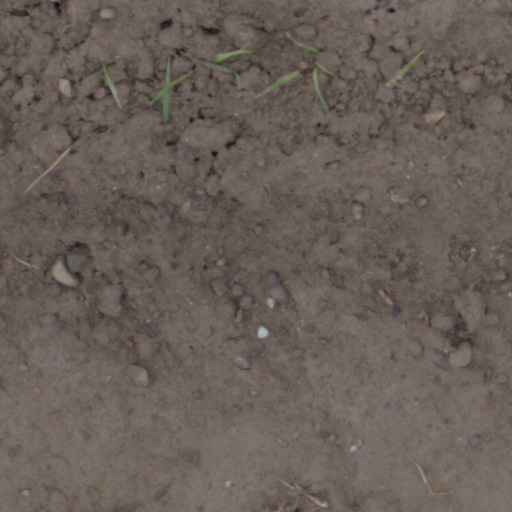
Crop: wheat